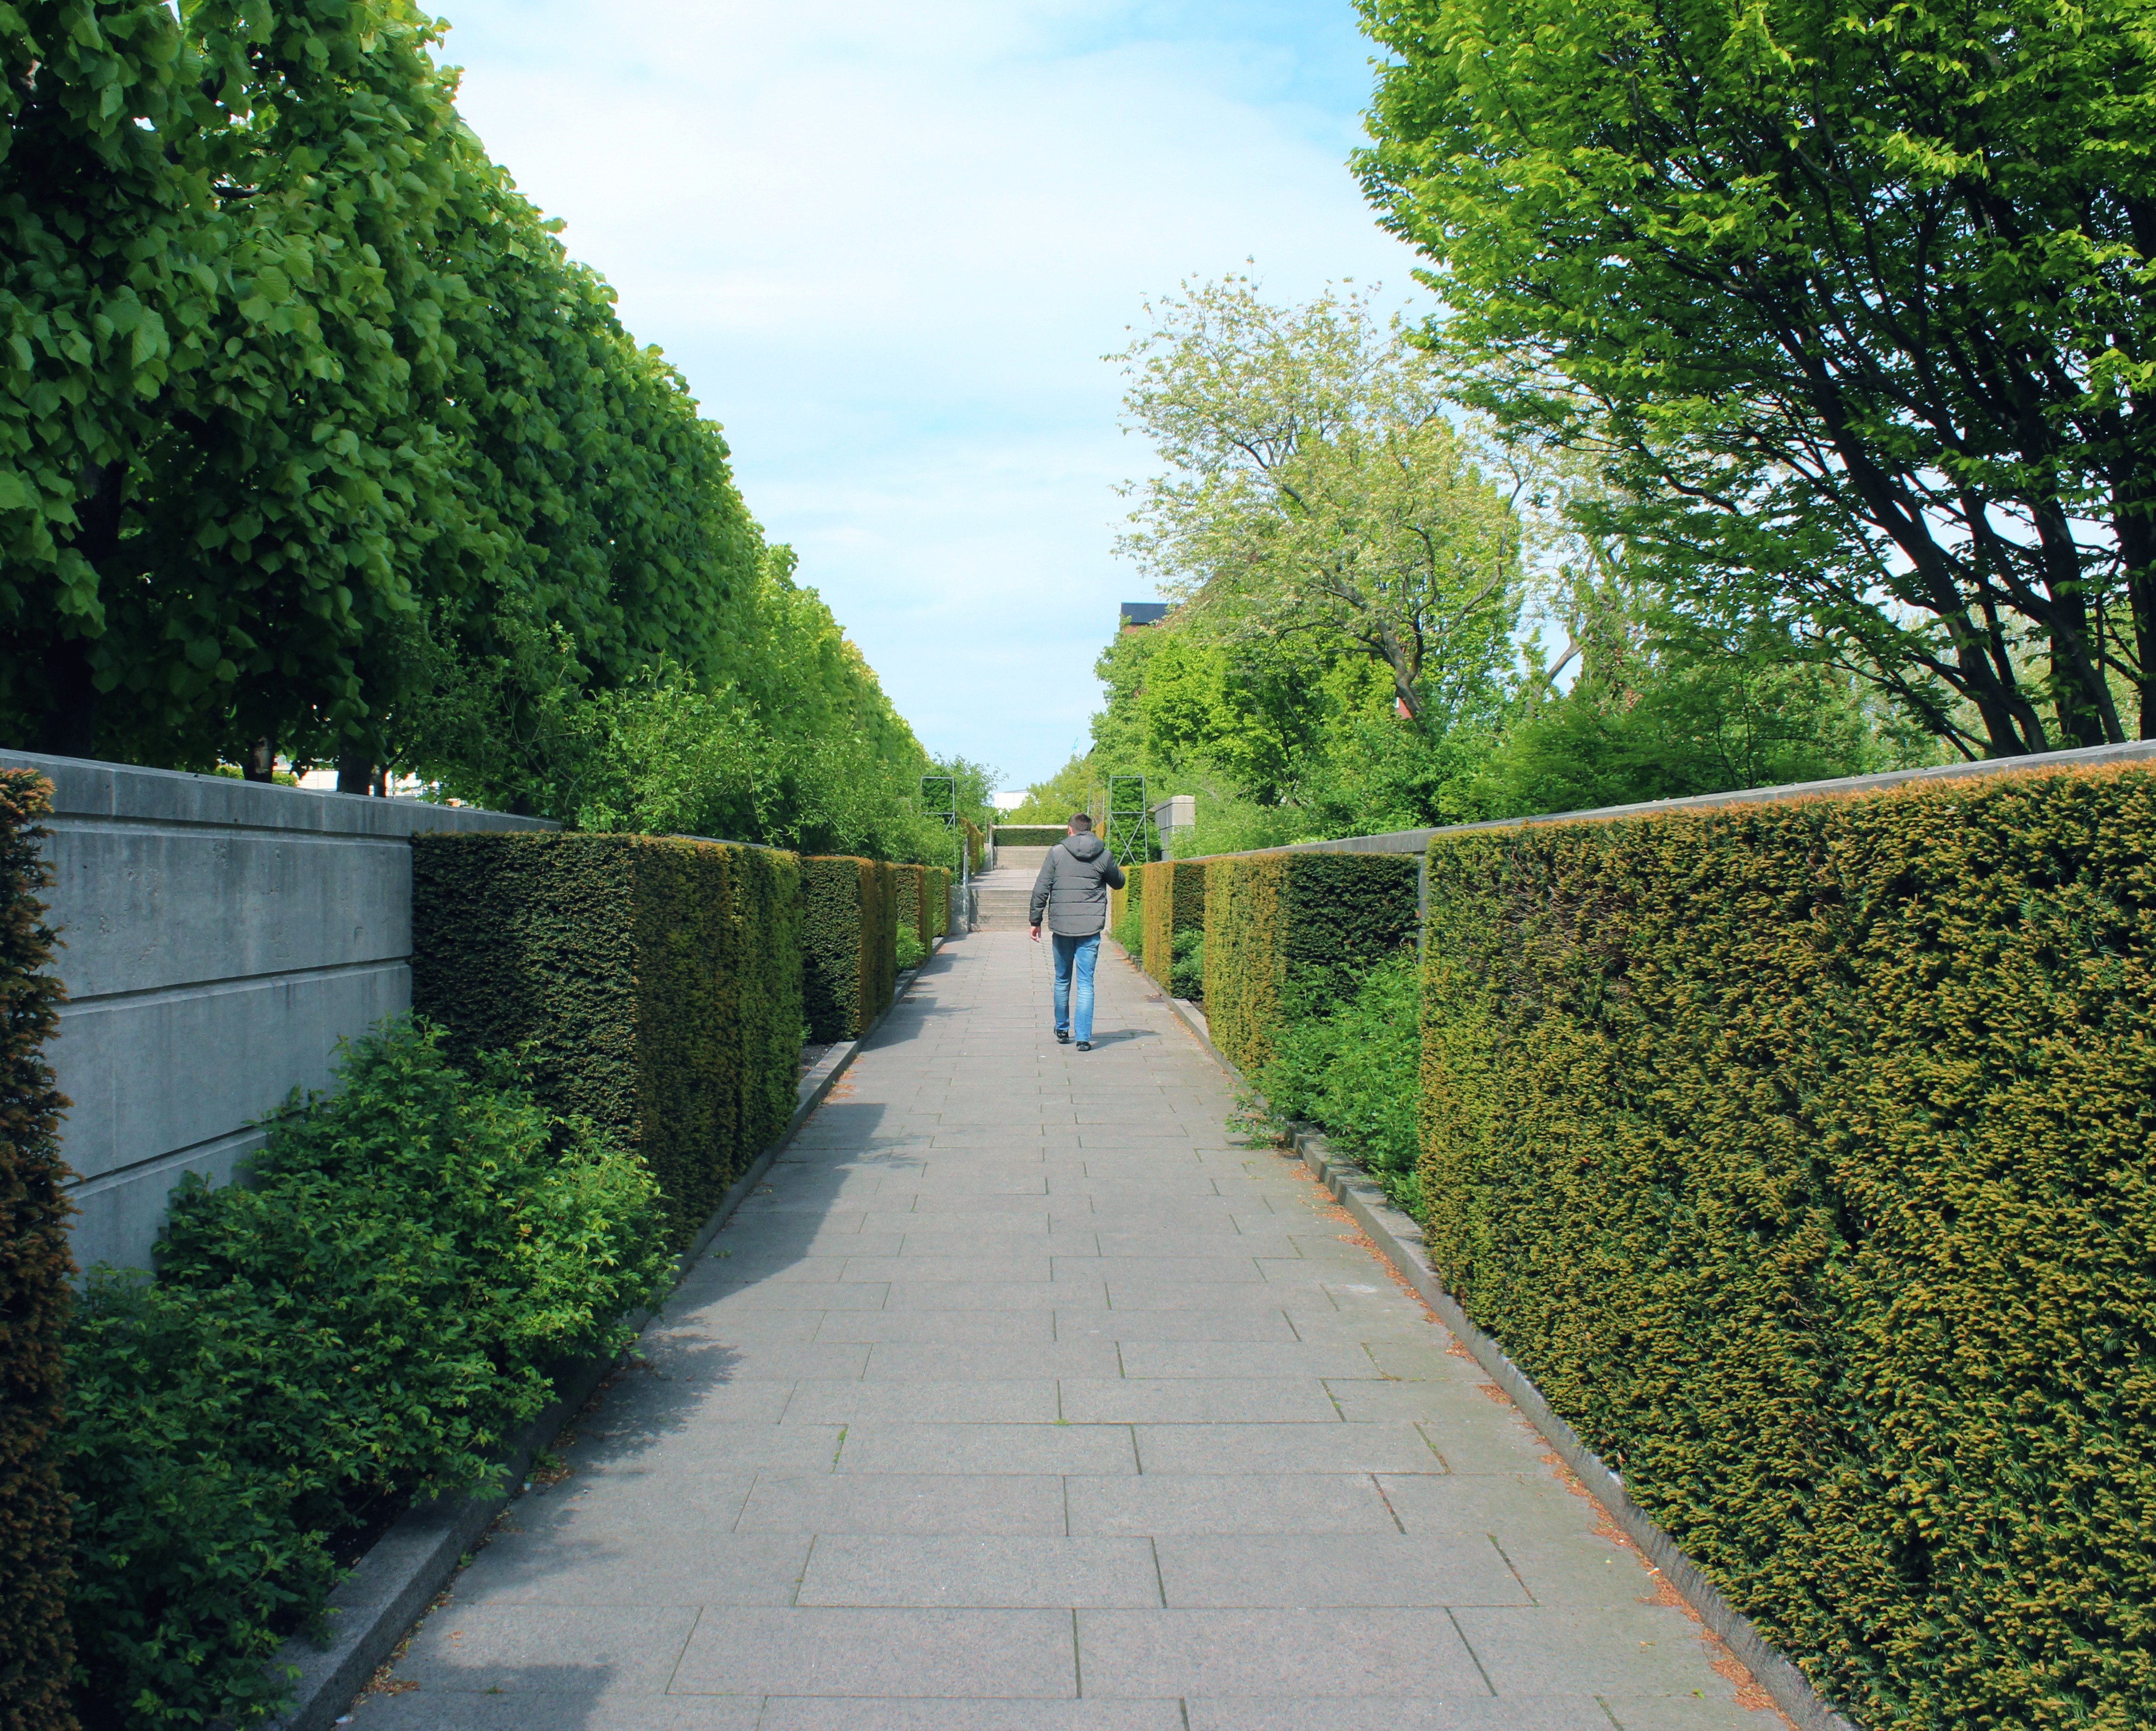
tree, grass, flower, river, canal, walkway, green, garden, waterway, shrub, estate